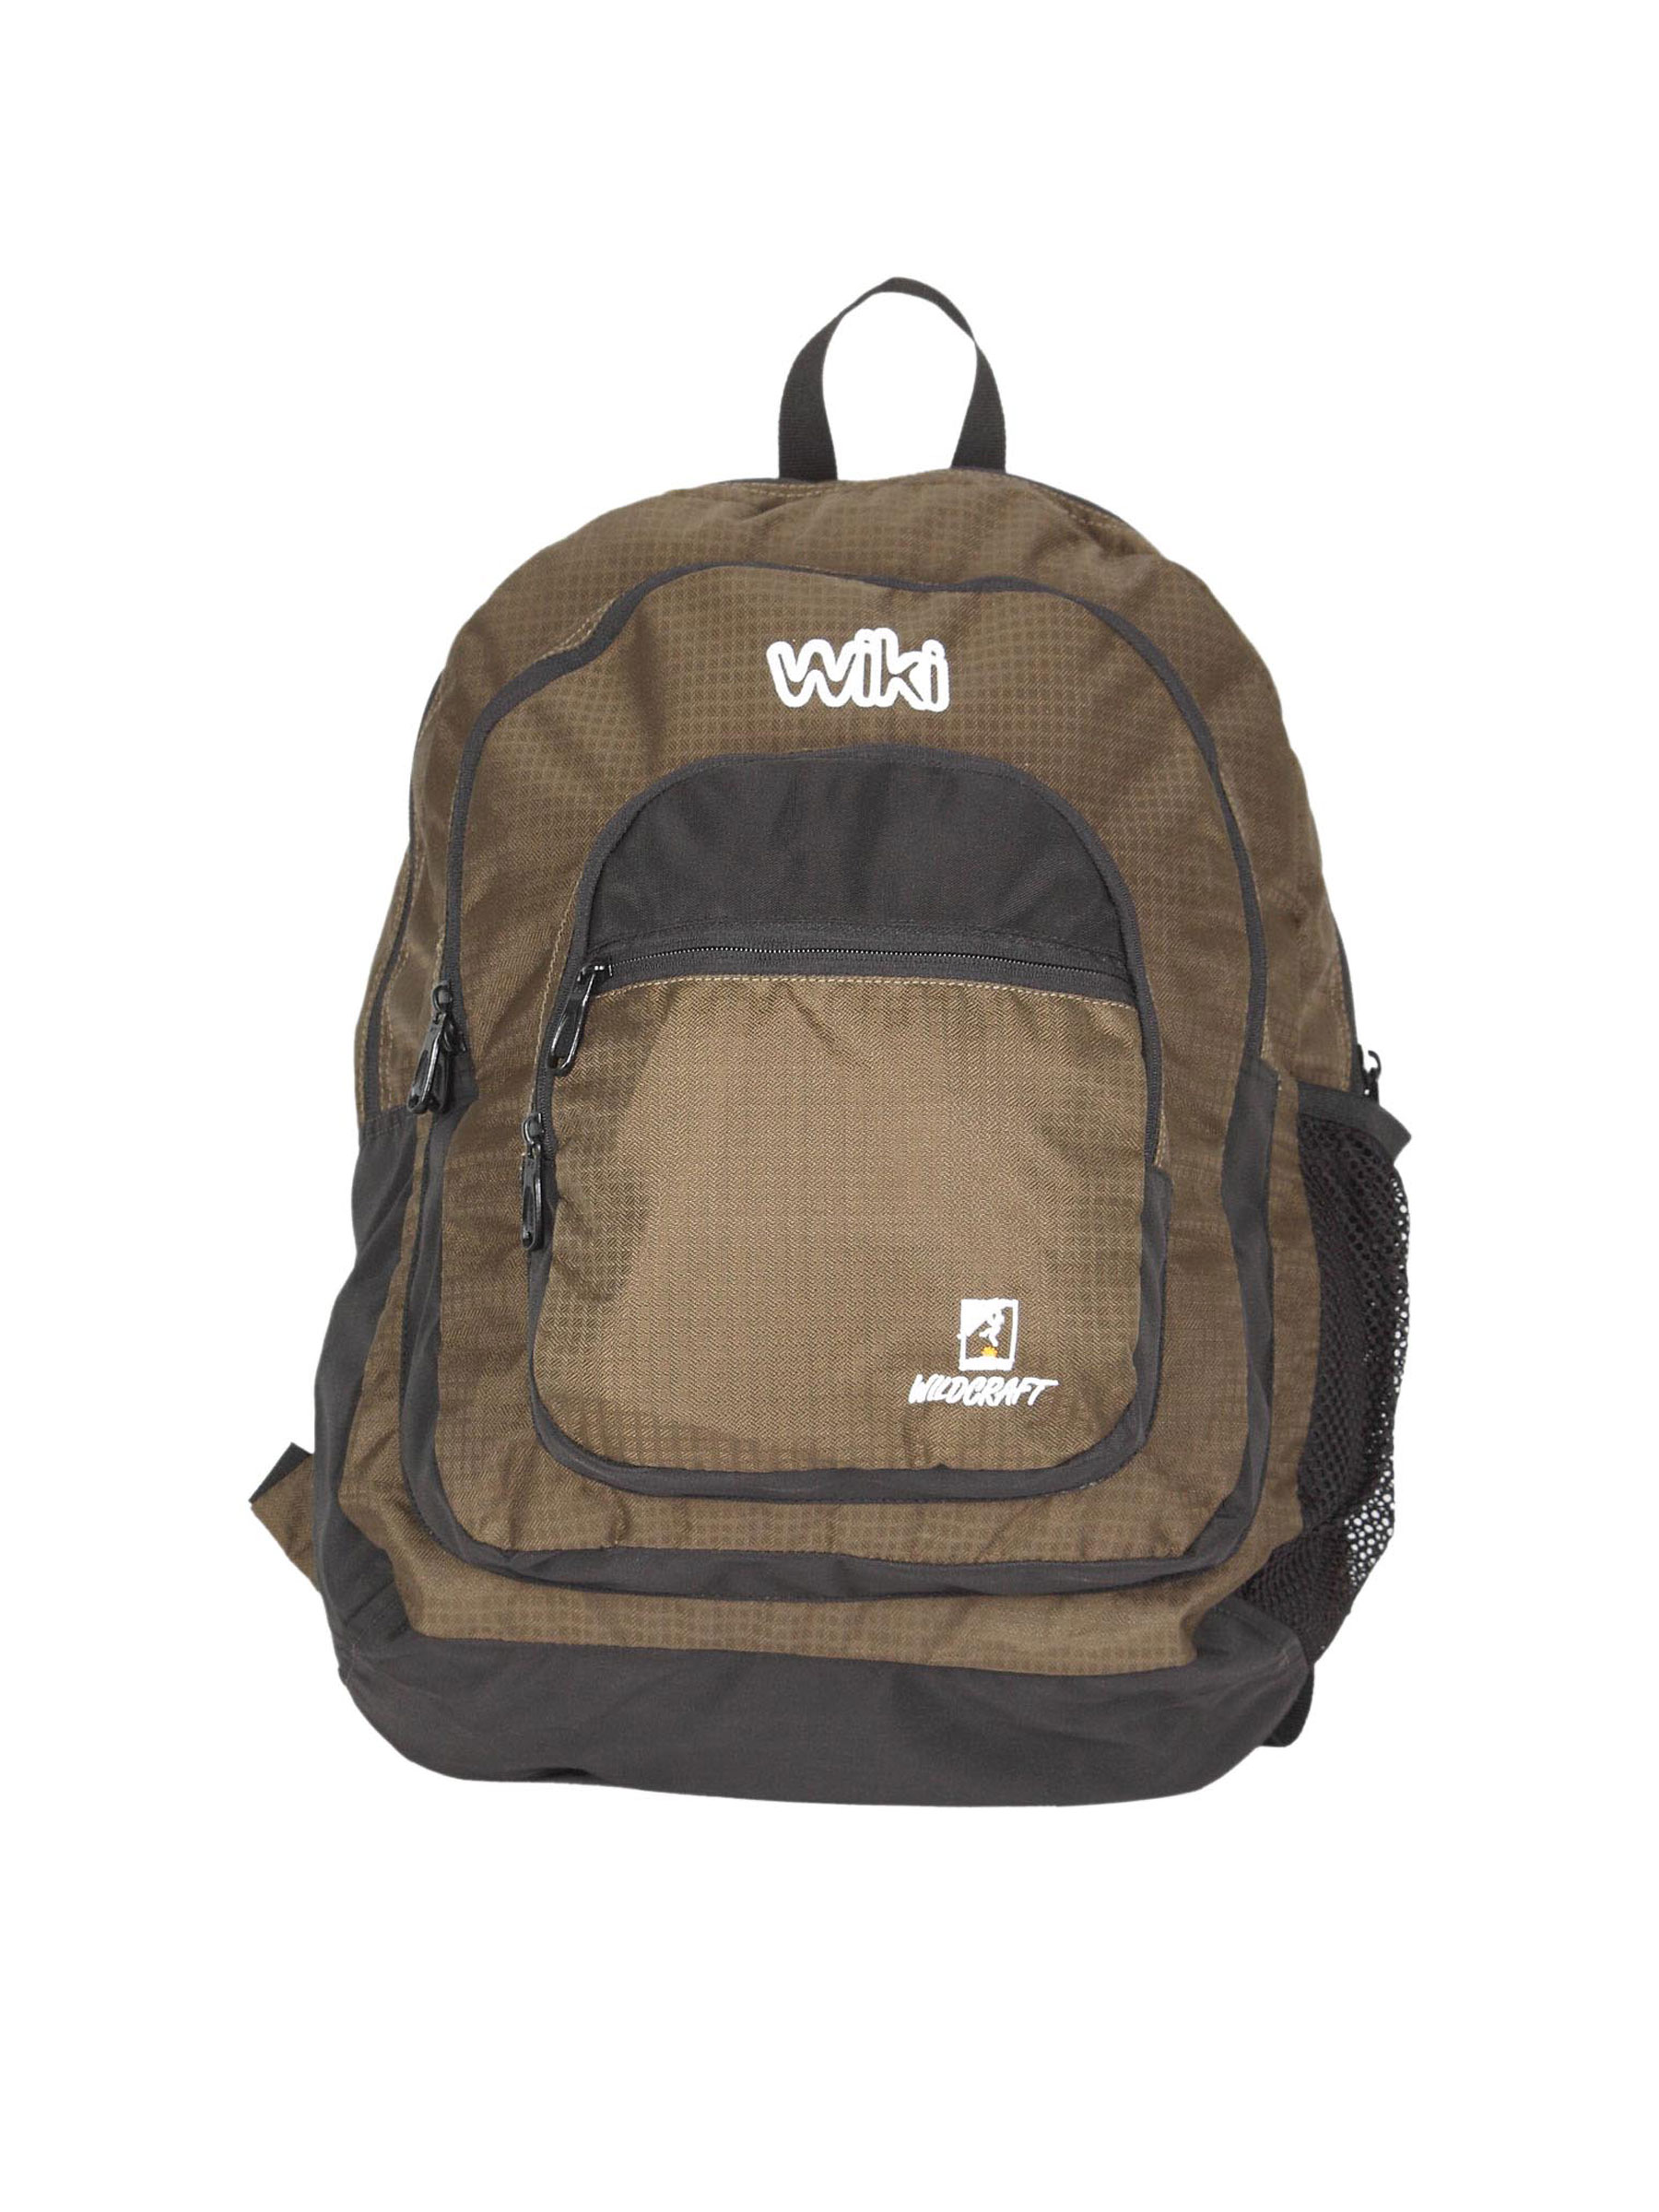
Wildcraft Unisex Brown & Black Backpack
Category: Accessories / Bags / Backpacks
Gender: Unisex
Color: Brown
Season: Winter 2015
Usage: Casual